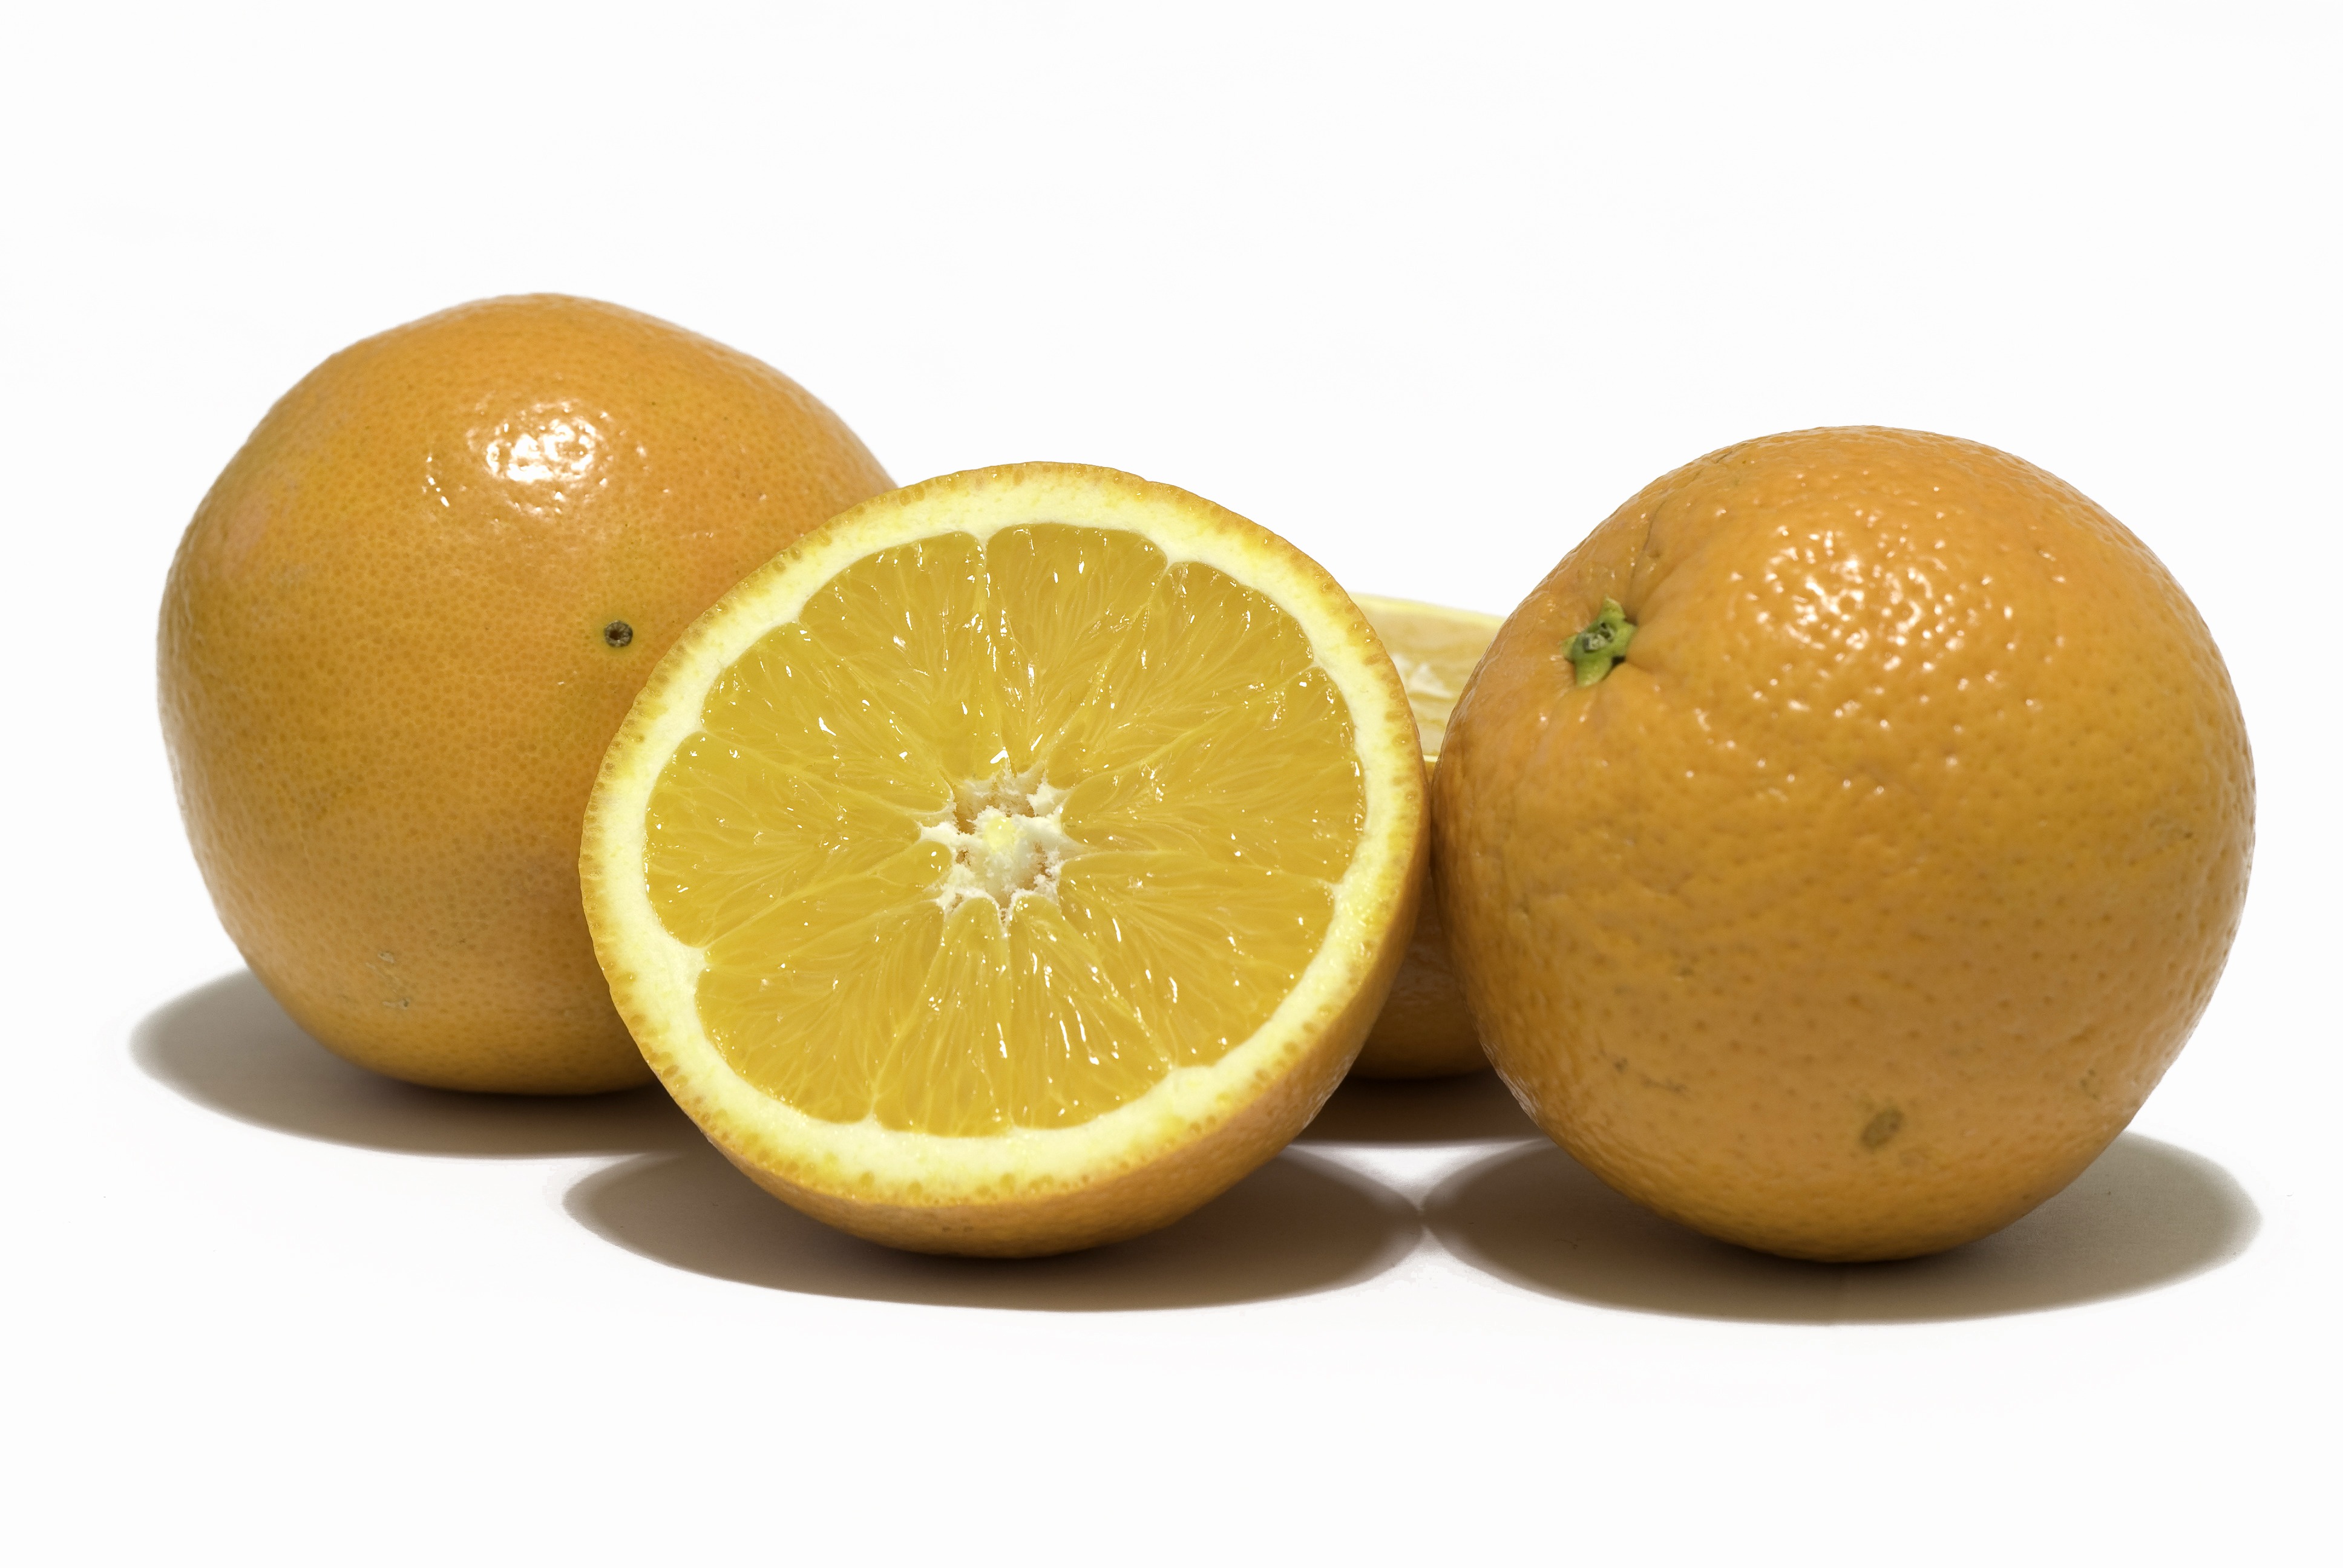
plant, fruit, orange, food, produce, lemon, grapefruit, juice, tangerine, clementine, citron, citrus, flowering plant, bitter orange, land plant, sweet lemon, meyer lemon, tangelo, yuzu, lemon lime, valencia orange